Adolph I, Count of Nassau-Wiesbaden-Idstein

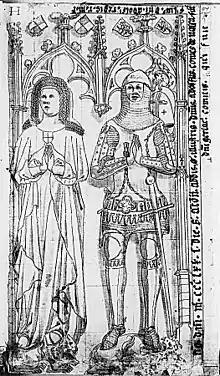

Adolph I, Count of Nassau-Wiesbaden-Idstein (1307 – 17 January 1370) was a son of Count Gerlach I and Agnes of Hesse. In 1344, his father abdicated in favor of his sons. They ruled jointly until 1355, then divided their inheritance: